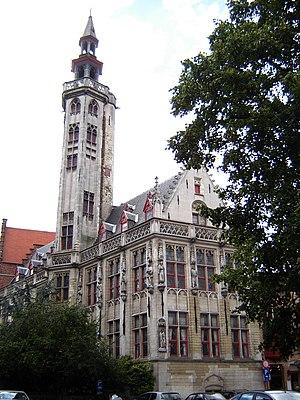
Cette page regroupe l'ensemble des monuments classés de la ville de Bruges pour les noms de rues de A à C.